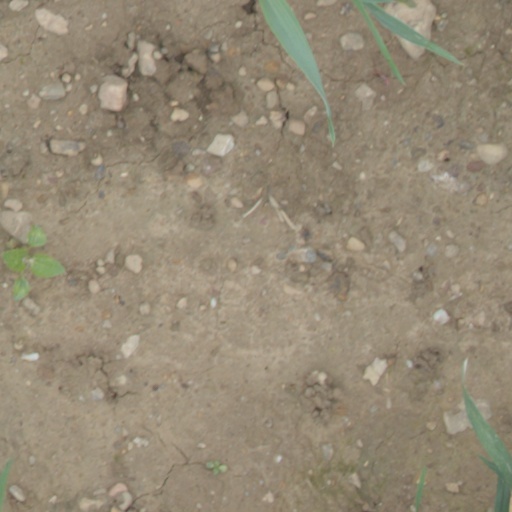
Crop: wheat